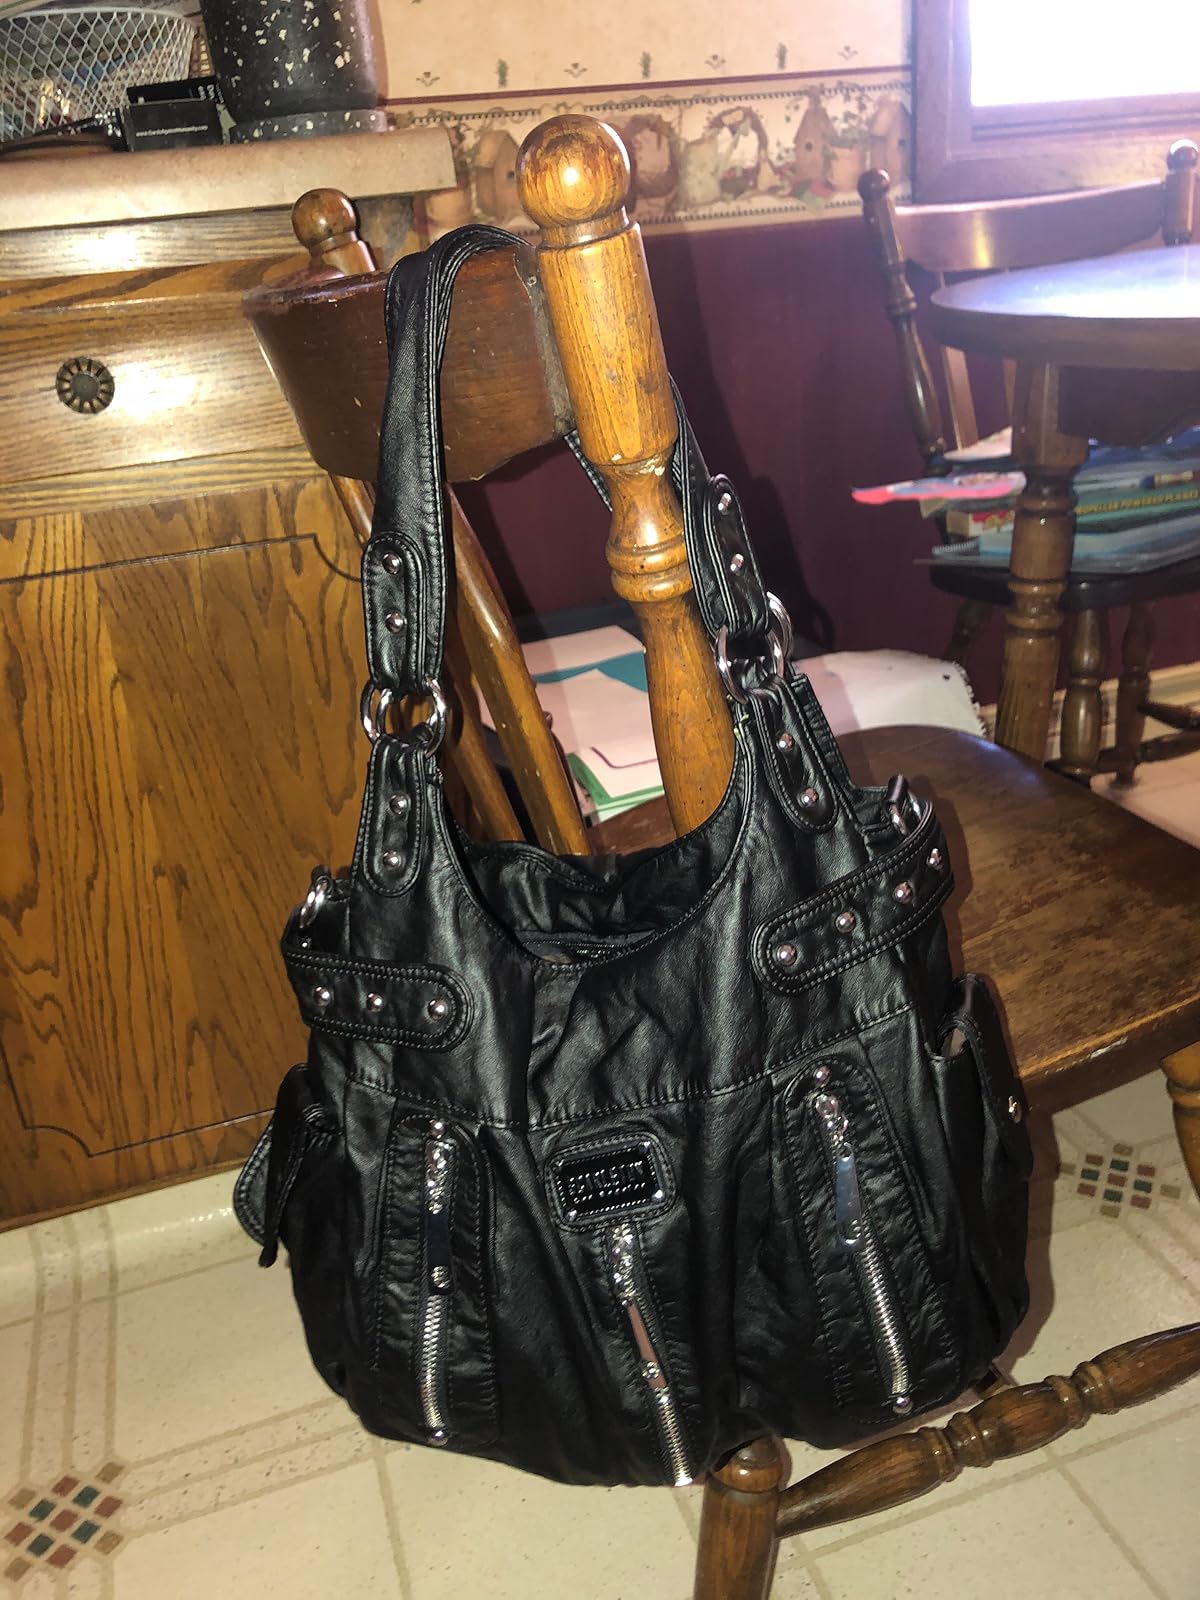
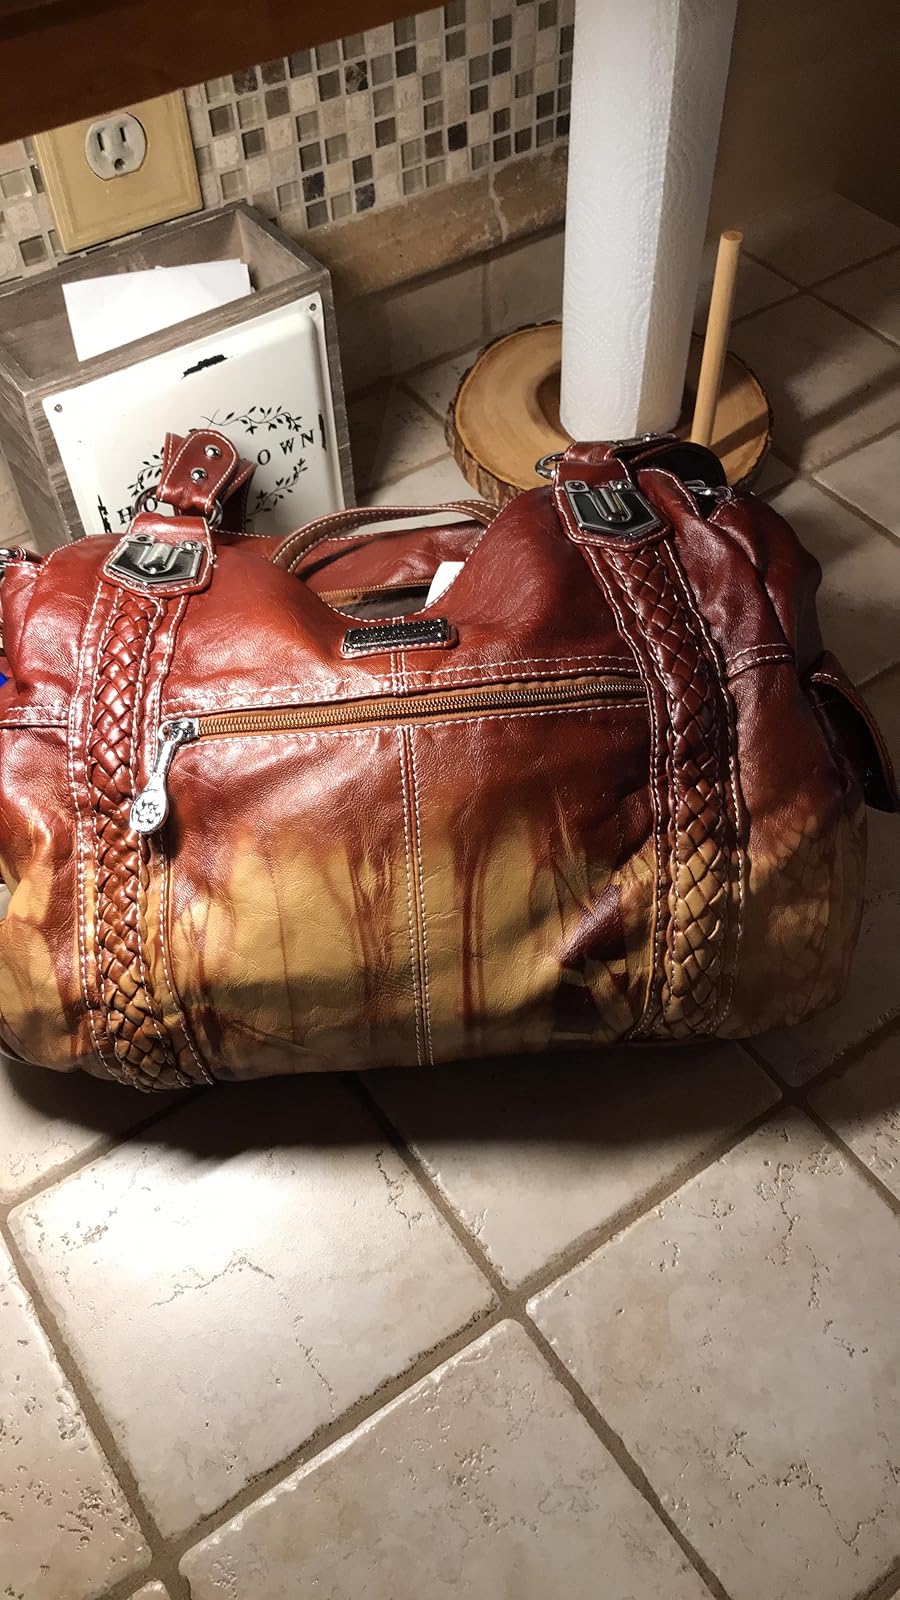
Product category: accessories_handbag
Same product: no